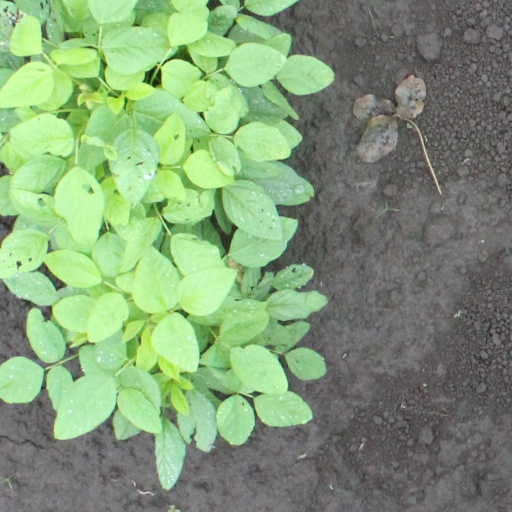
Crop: soybean